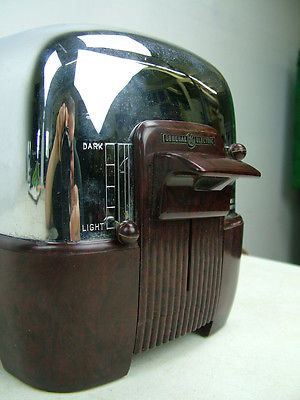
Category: toaster